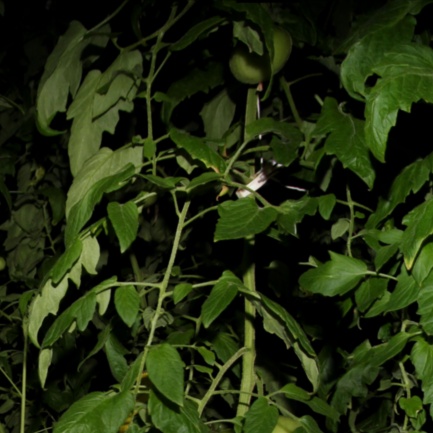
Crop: tomato